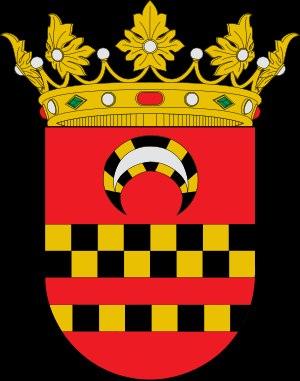
Le château de Javier est sis sur une éminence rocheuse de la sierra de Leyre, en Navarre, à 52 km à l'est de Pampelune, capitale de Navarre, et 7 km à l'est de Sangüesa. Il a donné naissance à la localité voisine du même nom, Javier. Il est passé dans l’histoire surtout comme lieu de naissance du grand apôtre de l’Asie, saint François Xavier.